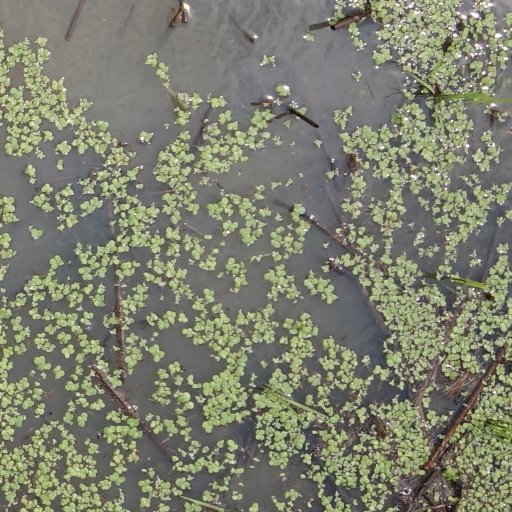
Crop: rice